Aino Kallas

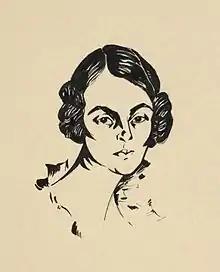
"Portrait of Aino Kallas" by Konrad Mägi, 1918. Indian ink on paper.

Kallas was the daughter of Julius Krohn, a nationally known Finnish scientist and fennoman, and the sister of the folklorist Kaarle Krohn and the writer Helmi Krohn. Her father was also one of the first people to publish poetry written in the Finnish language. In 1900, Kallas married Oskar Kallas, an Estonian scholar, linguist, doctor of folklore and later diplomat. The couple lived in Saint Petersburg and had five children. In 1904, they moved to Tartu, Estonia. Kallas became interested in the history and culture of her new homeland and she joined Noor-Eesti, a sociocultural society which campaigned for the independence of Estonia. Although she continued writing in Finnish, she often wrote about Estonian subjects. She lived in London from 1922 to 1934, while her husband was Estonia's ambassador to the United Kingdom.